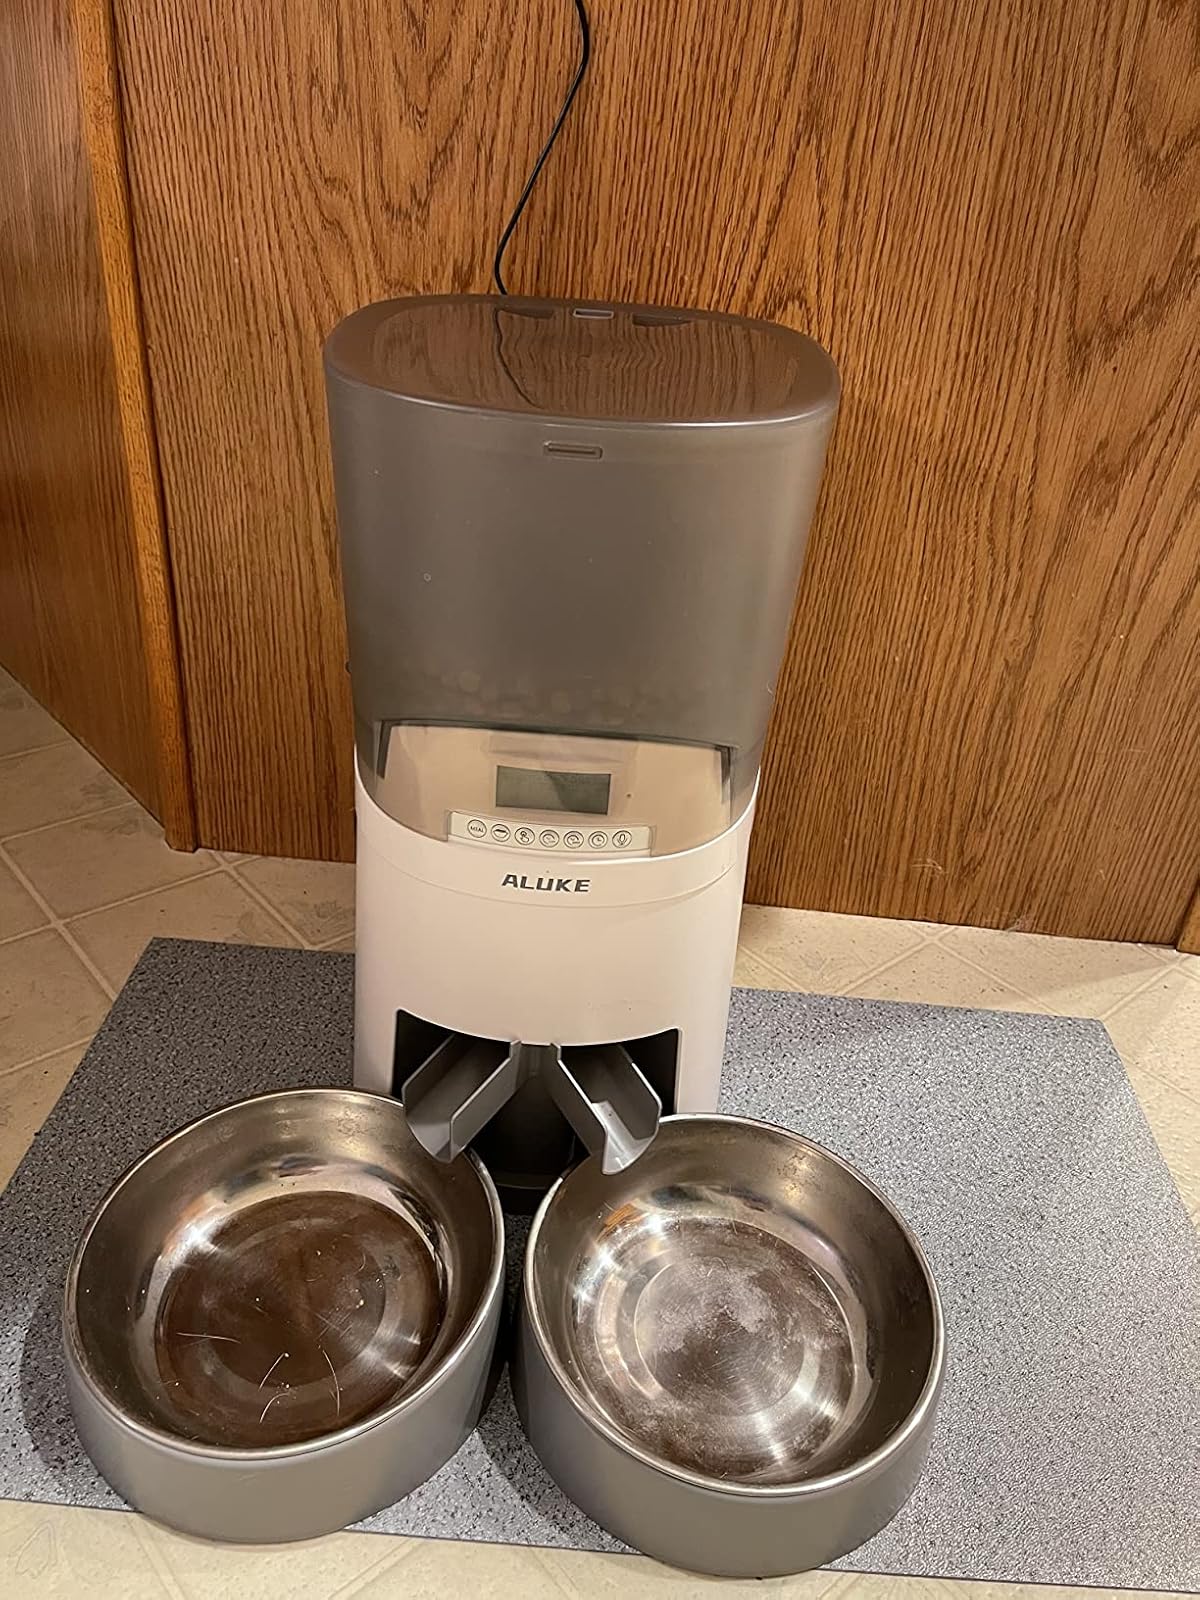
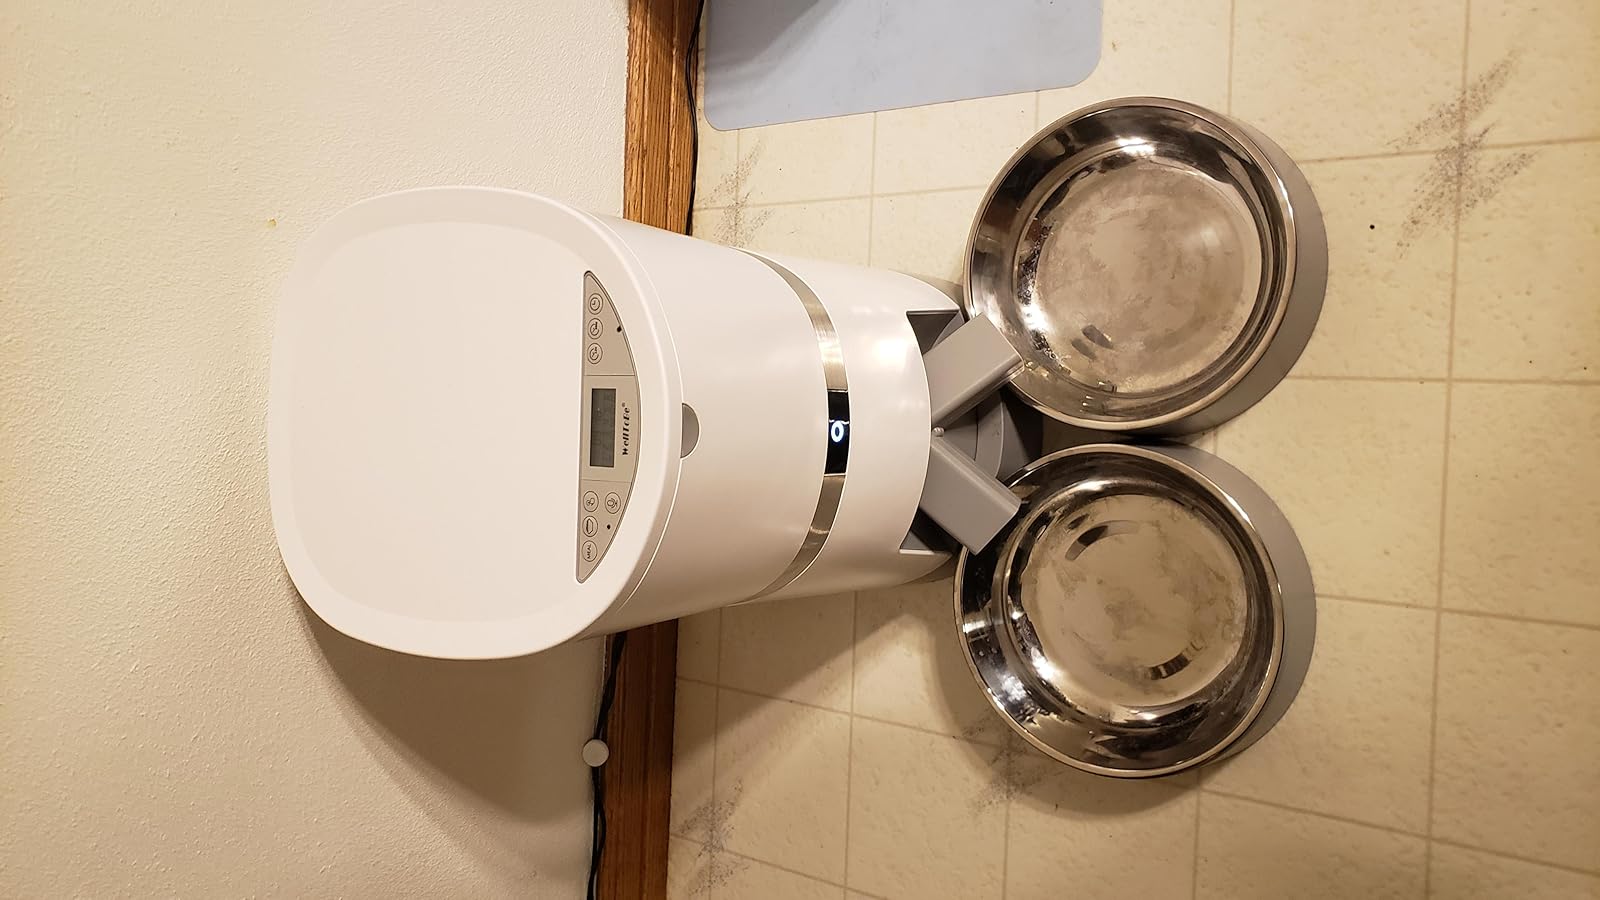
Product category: items_feeder
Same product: no